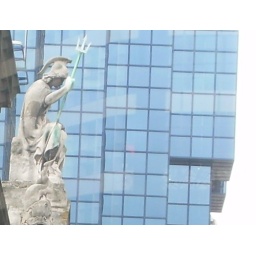
I thought this was an interesting picture of the older side of London embodied in the Statue, and the newer side of London embodied in the glass tower